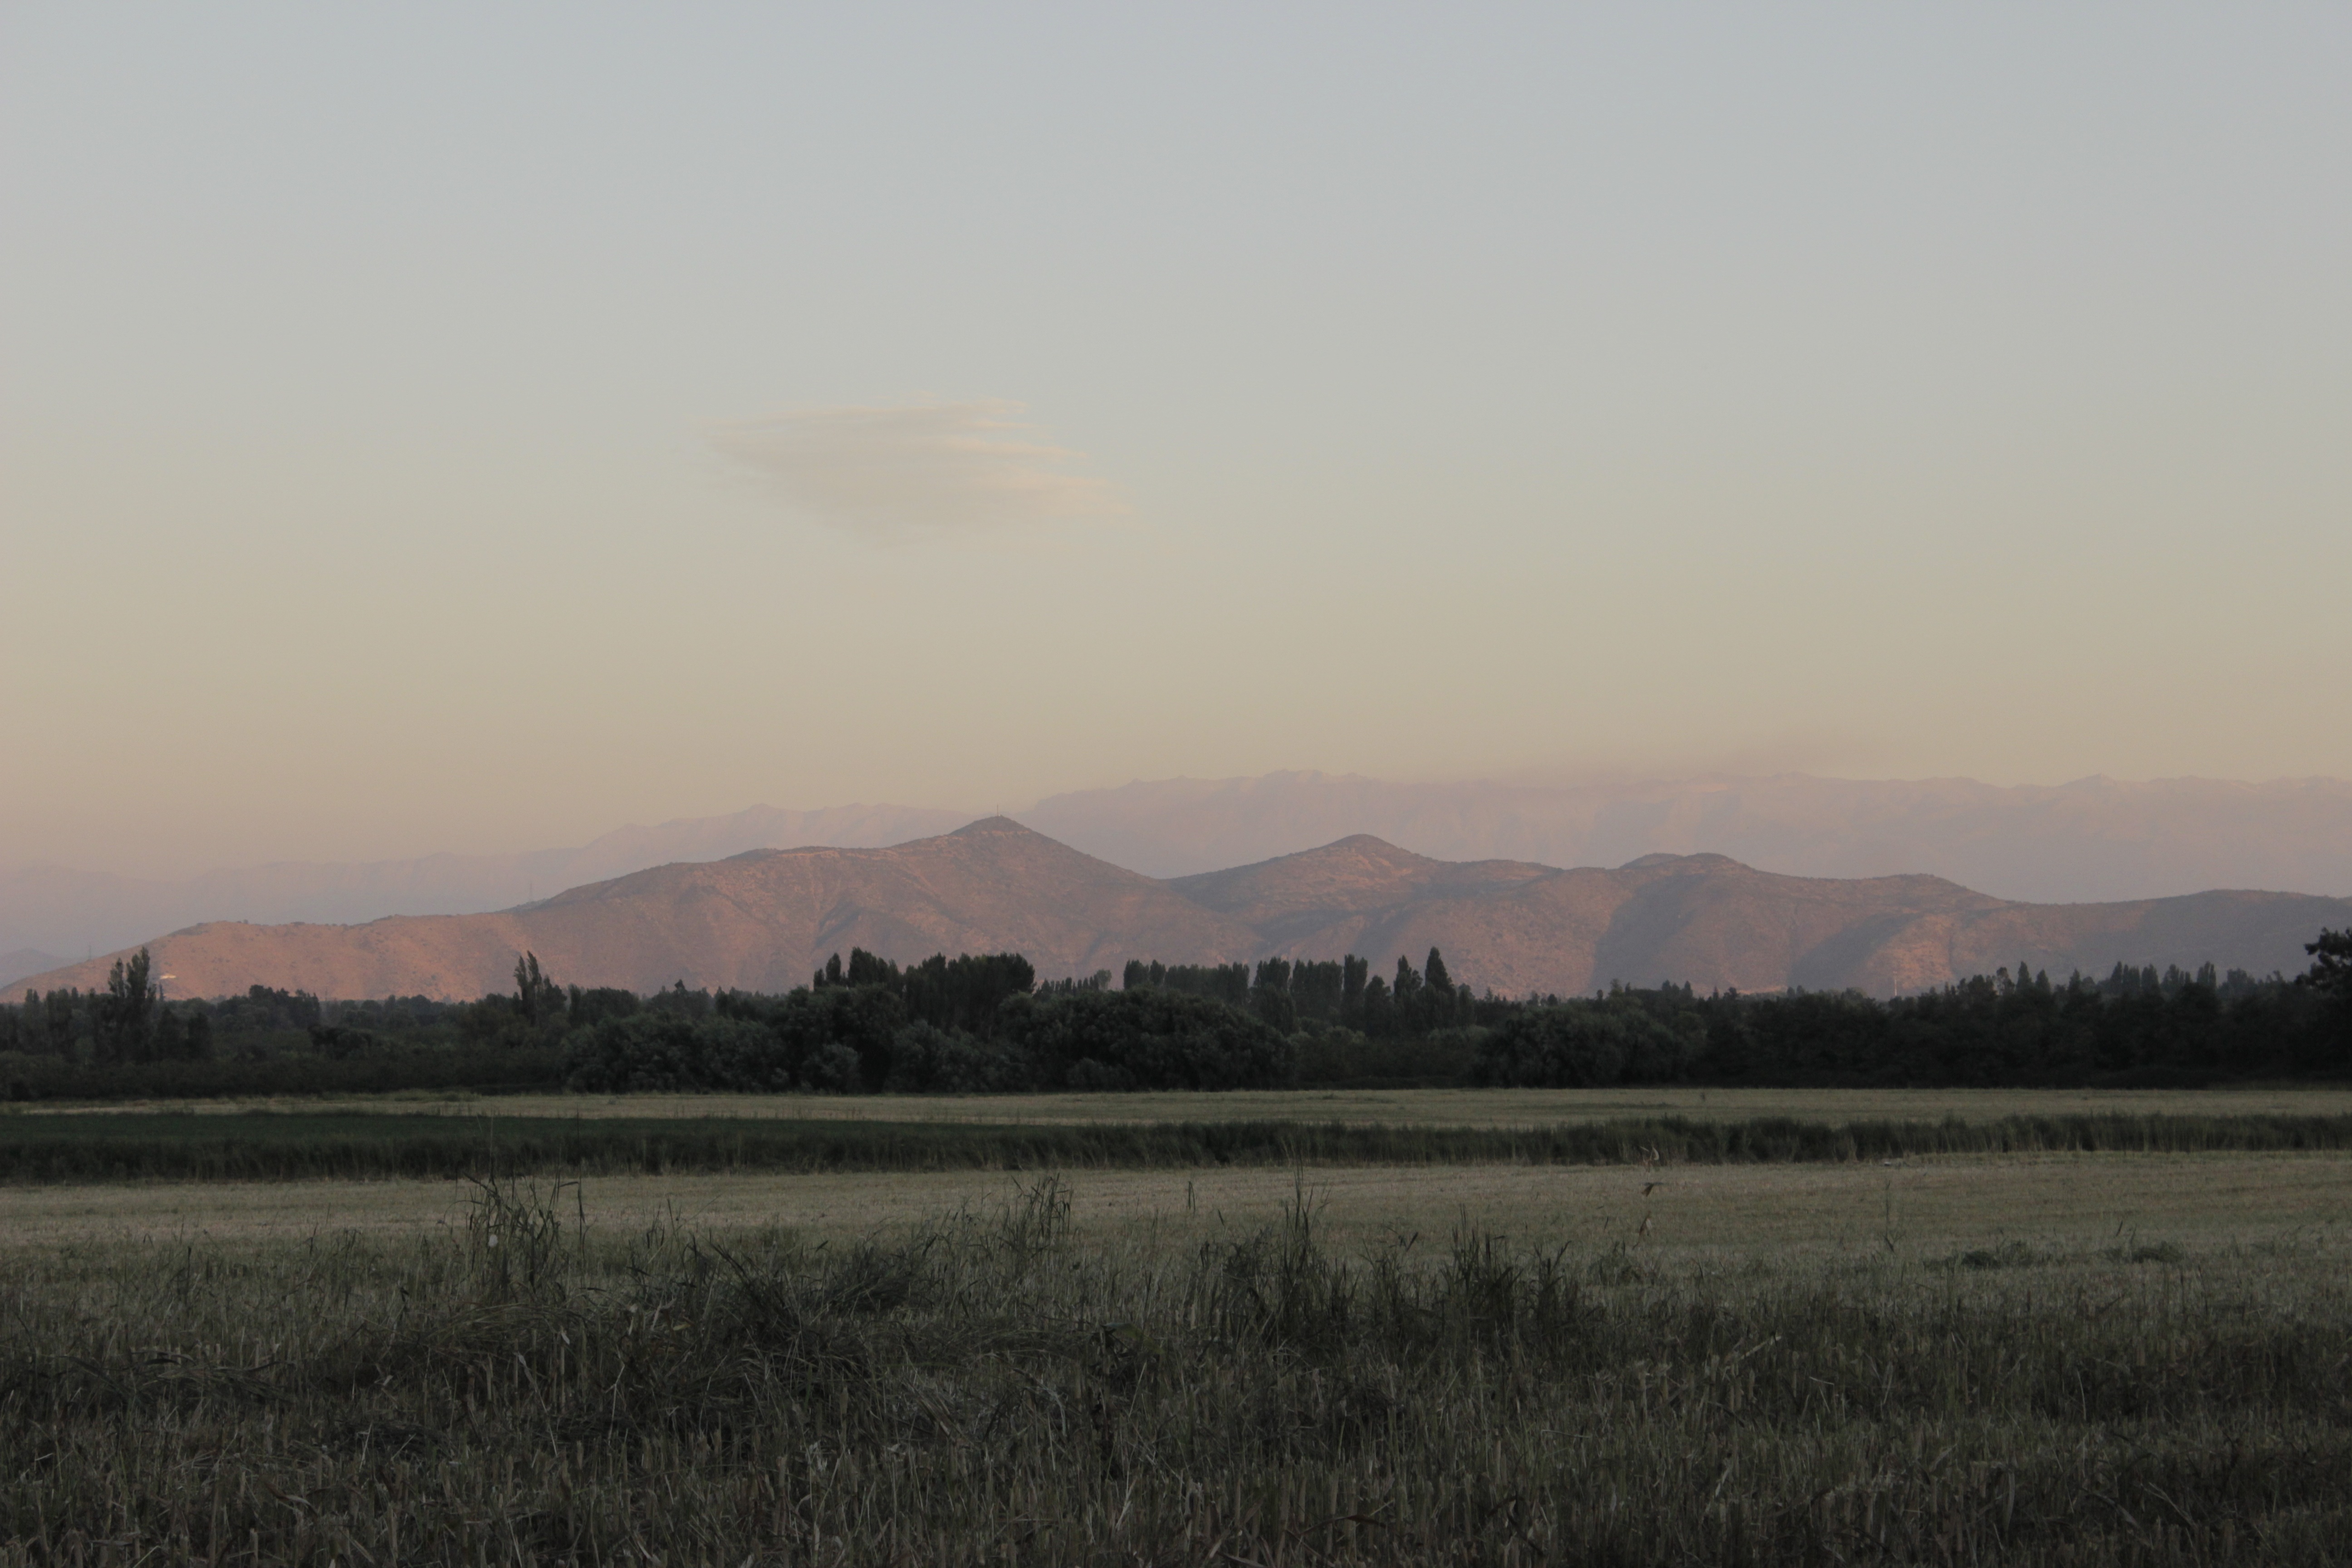
landscape, nature, horizon, mountain, cloud, sunrise, sunset, mist, field, prairie, morning, hill, dawn, dusk, evening, park, haze, peace, savanna, plain, grassland, plateau, beauty, beautiful, ecosystem, steppe, rural area, open air, reiki, esteem, natural environment, geographical feature, atmospheric phenomenon, atmosphere of earth